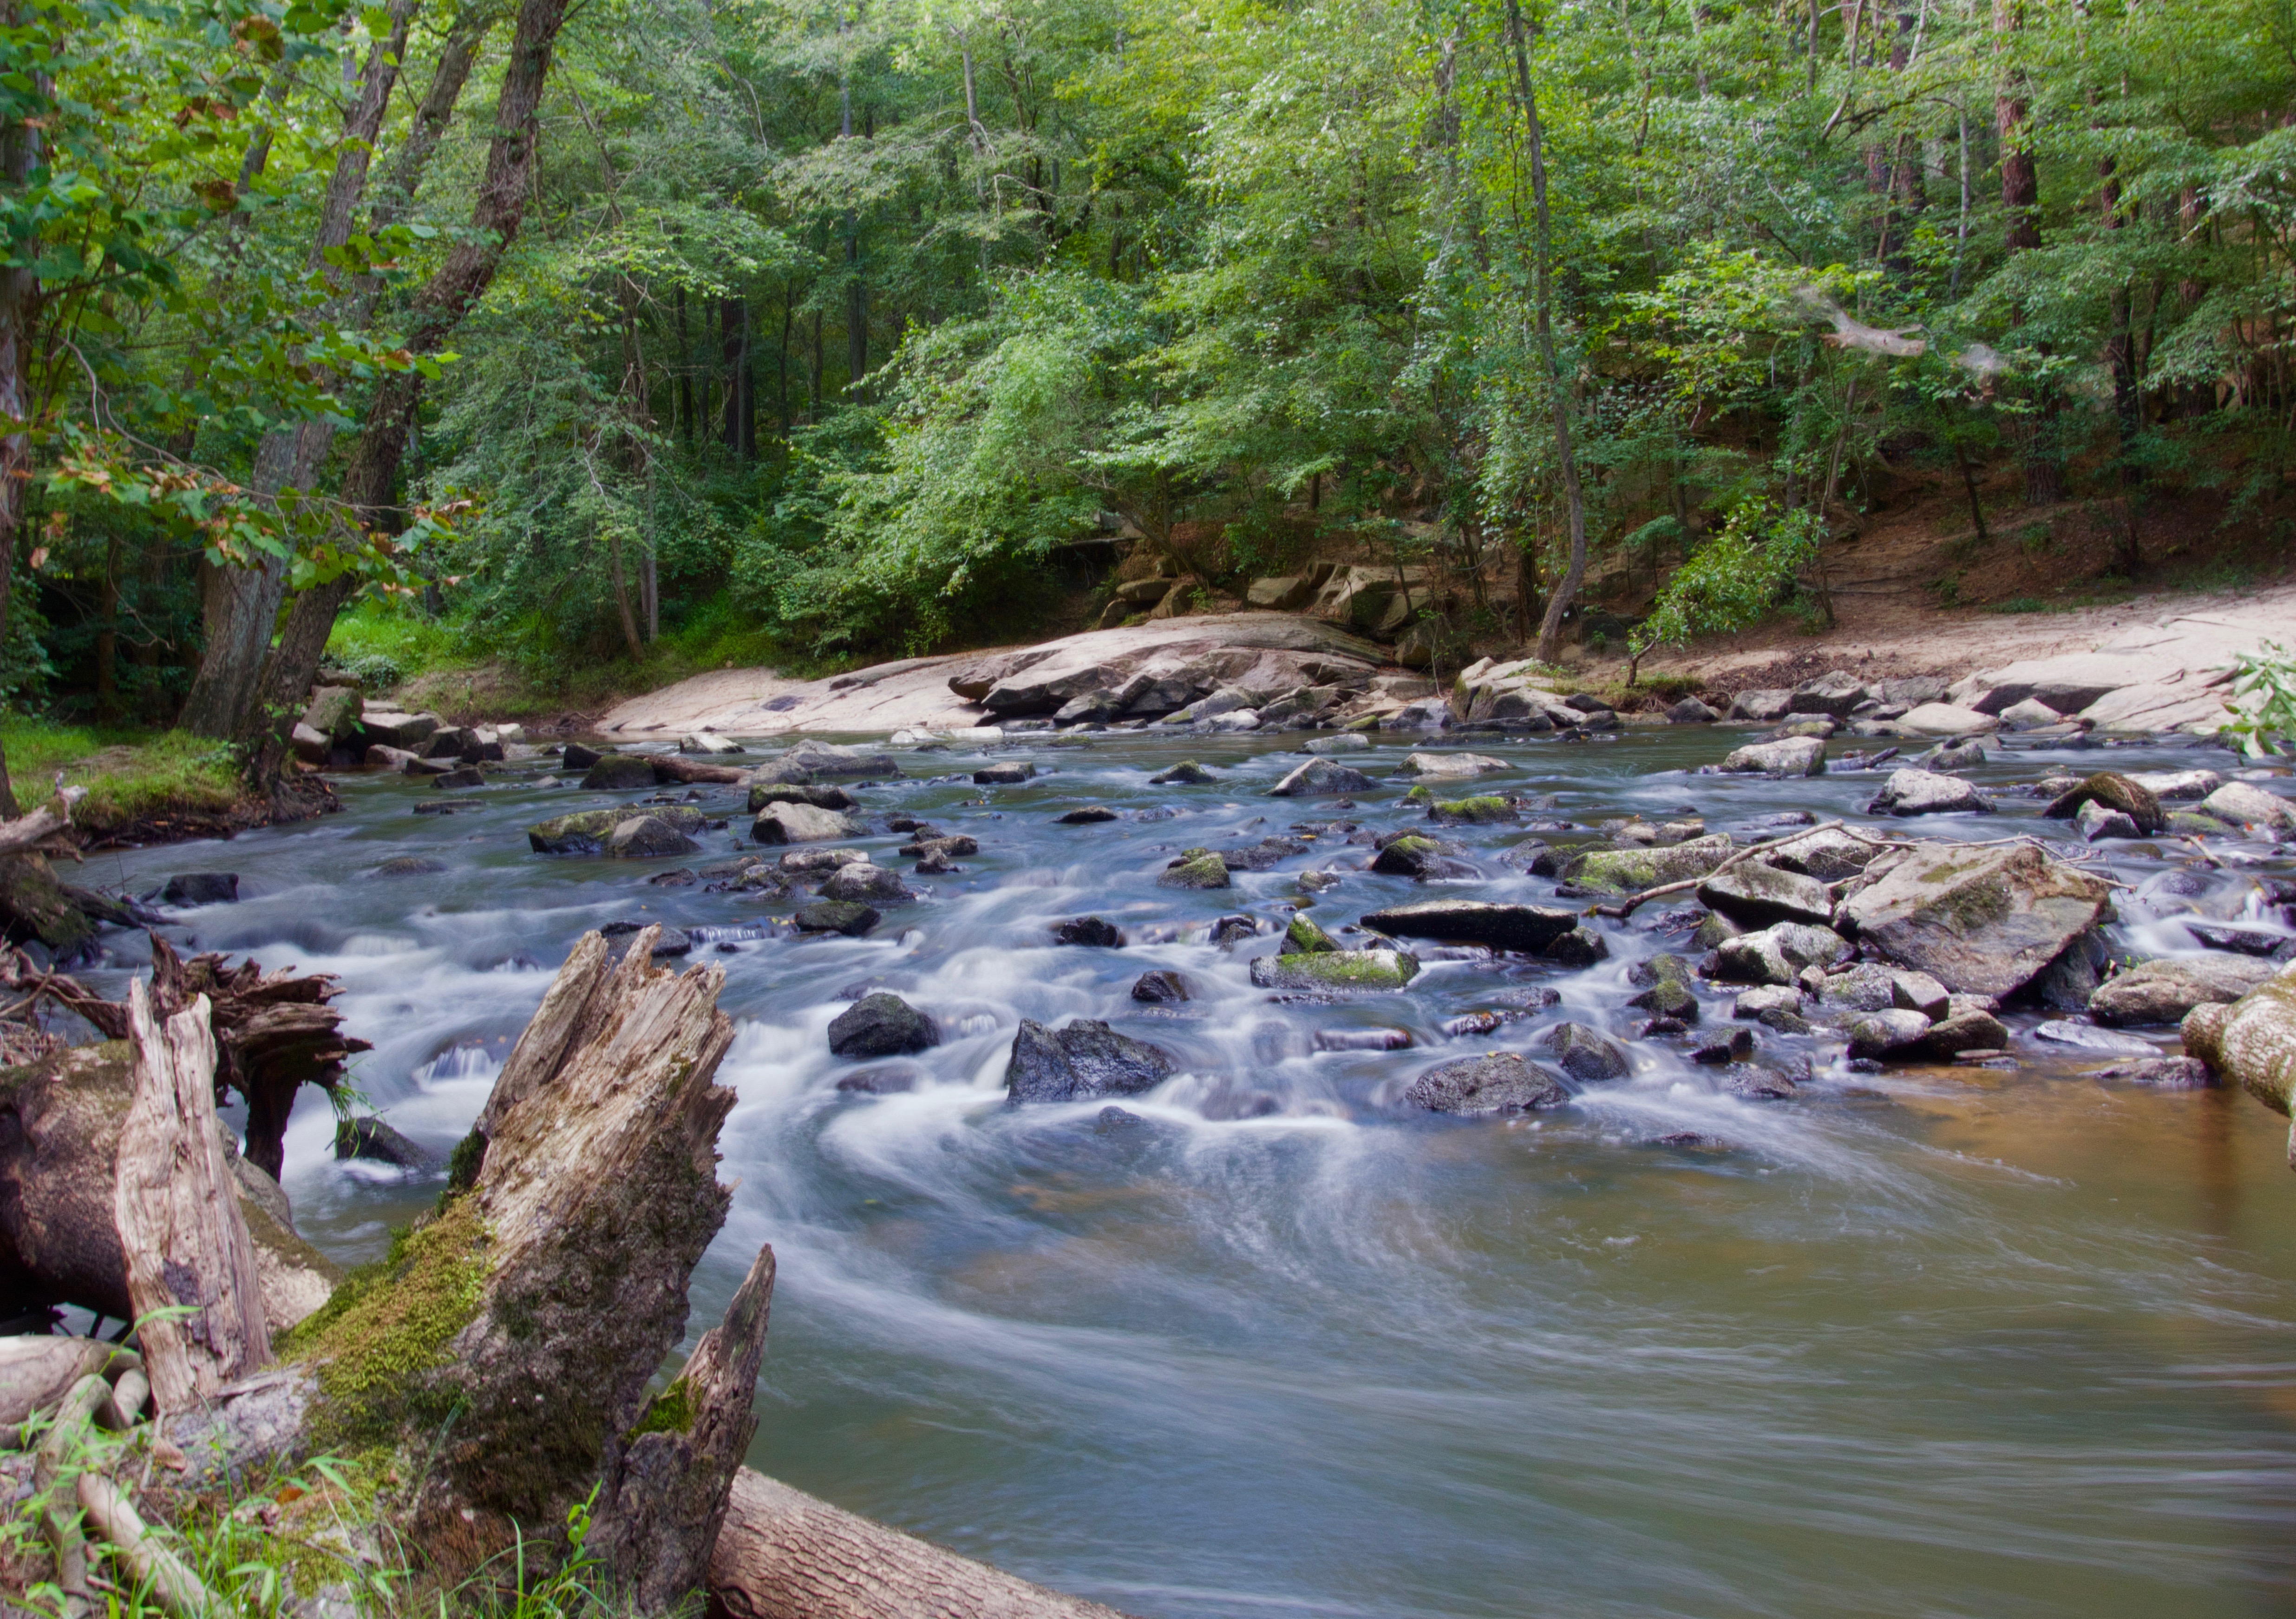
landscape, water, nature, forest, waterfall, creek, wilderness, wood, trunk, river, valley, stone, moss, motion, stream, flow, jungle, rapid, body of water, trees, rocks, outdoors, rainforest, woodland, time lapse, habitat, water feature, watercourse, landform, natural environment, geographical feature